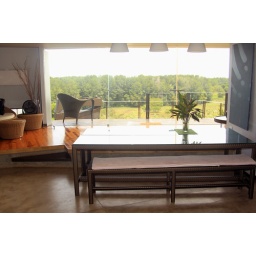
The house is west facing with walls of glass that add great natural light in the early evening.